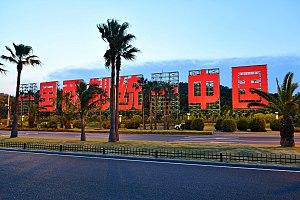
Xiamen est une ville de la province du Fujian, dans le sud-est de la Chine.